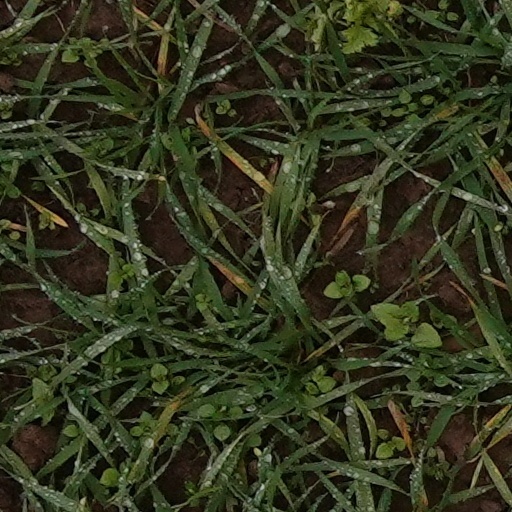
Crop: wheat